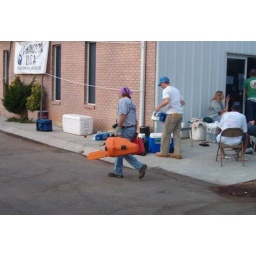
He cooked great meals after working hard out in the field with the tree cutting crew.